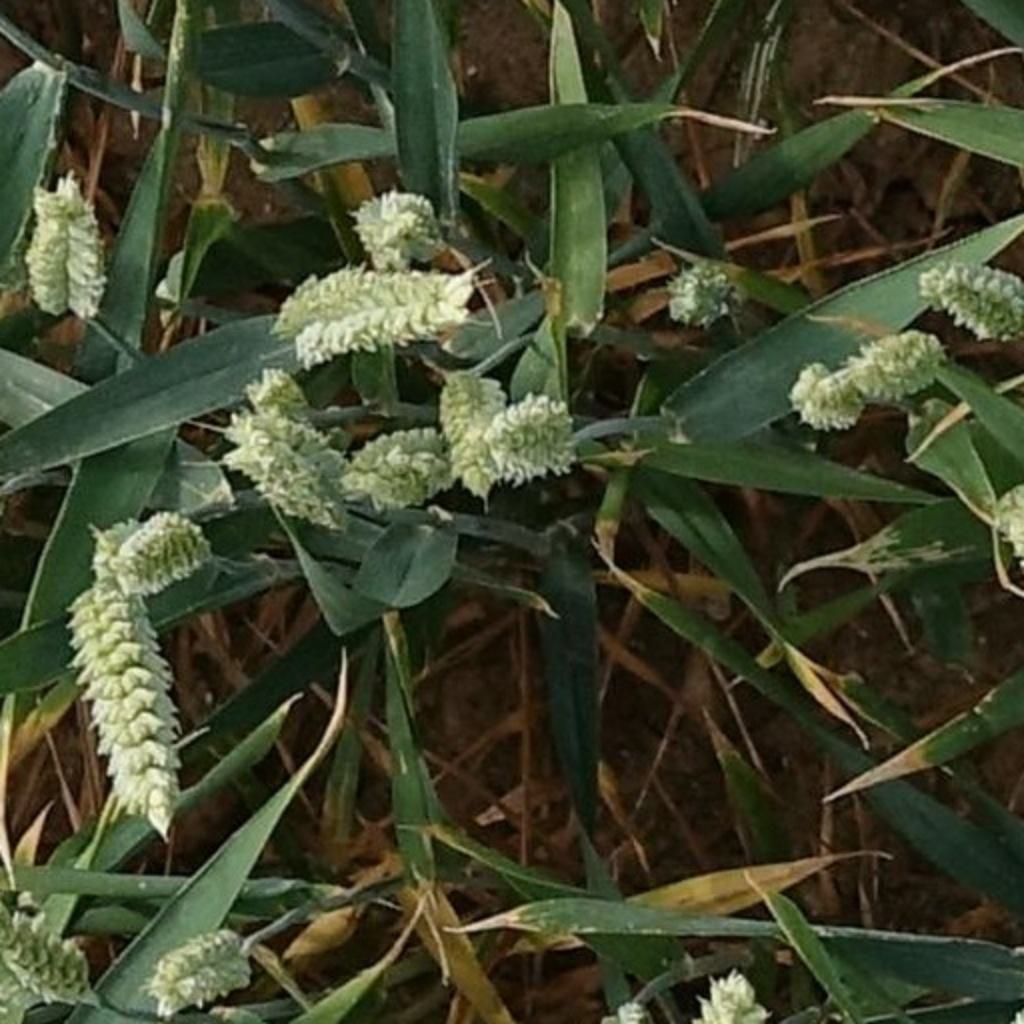
Country: France
Location: Mons
Wheat development stage: Filling